Eyre Peninsula

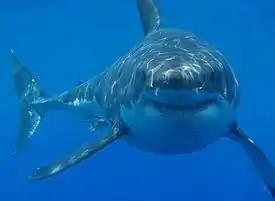
Cage-diving with great white sharks is possible for tourists off Eyre Peninsula.

Since 1919, gypsum has been mined at Lake MacDonnell, the largest deposit of gypsum in the southern hemisphere, and is shipped from Thevenard. , production is over 1 million tonnes per annum.